House of Medina Sidonia

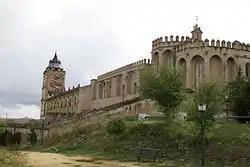
Monastery of San Isidoro del Campo in Santiponce, pantheon of "Guzmán el Bueno" and his wife María Alfonso Coronel.

In 1457, the 1st Duke, married to María de la Cerda, of the House of Medinaceli, established a entailed estate, with the King's permission, in favor of his bastard son Enrique, since he had no legitimate descendants with his wife. These circumstances would generate two long lawsuits in the house. The first one was maintained with the House of Medinaceli that demanded the return of the villa of Huelva, since Maria de la Cerda had contributed it to the marriage in dowry, but had died without having had children with the Duke. The return was not carried out and for that reason, around 1466, a long confrontation arose between both houses that would not end until 1509. The second lawsuit was with Teresa de Guzmán, Countess of Alba de Liste and sister of the 1st Duke, who despite having been previously compensated with Garrovillas de Alconétar, argued the bastardy of the Duke's son to claim half of Lepe and Ayamonte in 1462; places that had been recovered for the entailed estate of the house in 1444 and that had been separated from it again in 1454, to endow another Teresa, daughter of the 1st Duke. After a long period of claims, the Ayamonte lawsuit was settled in 1510.